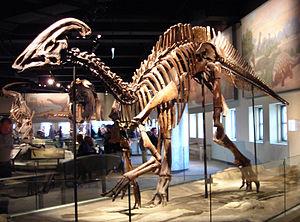
Parasaurolophus est un genre éteint de dinosaures appartenant à l'ordre des ornithischiens, au sous-ordre des ornithopodes et à la famille des hadrosauridés. Ces animaux ont vécu au Crétacé supérieur, durant une partie du Campanien, il y a entre 76,6 et 73 Ma, dans l'actuelle Amérique du Nord. Au moins une quinzaine de fossiles ont été découverts en 2008. Ils sont répartis en trois espèces nommées P. walkeri, P. tubicen et P. cyrtocristatus. Ce dinosaure a été décrit pour la première fois en 1922 par William Parks à partir d'un crâne et d'un squelette incomplet découverts dans la province de l'Alberta au Canada dans la formation de Dinosaur Park. Le plus au sud des fossiles découverts l'a été au Nouveau-Mexique, le plus au nord en Alberta.
Les Hadrosauridae, ou « dinosaures à bec de canard », forment une famille éteinte de dinosaures ornithopodes très commune en Amérique du Nord, en Asie et en Europe au Crétacé supérieur. Ces animaux étaient herbivores et sont issus des iguanodontidés du Jurassique supérieur et Crétacé inférieur, qui possédaient des caractéristiques communes avec les hadrosaures.
La formation de Kaiparowits est une couche sédimentaire épaisse de 850 m, formée il y a entre 76,6 et 74,5 Ma durant une partie du Campanien. Cette formation géologique se trouve sur le plateau de Kaiparowits dans le Monument national de Grand Staircase-Escalante, dans le sud de l'Utah, à l'ouest des États-Unis d'Amérique.
Les Parasaurolophini forment une tribu éteinte de dinosaures herbivores, appartenant à l'ordre des ornithischiens, au sous-ordre des ornithopodes, à la famille des hadrosauridés et à la sous-famille des lambéosaurinés.